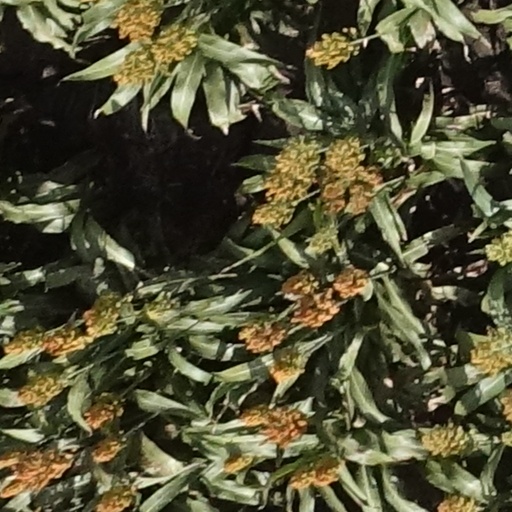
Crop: sorghum